R. A. B. Dikko

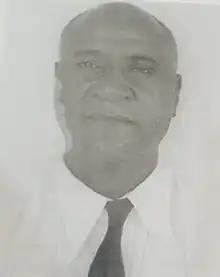

Russel Aliyu Barau Dikko (1912–1977) was a Nigerian medical doctor who was a former federal commissioner for Mines and Power and was the first medical doctor from Northern Region, Nigeria.